Question: Please indicate a possible affordance area of the skateboard that can be used for carrying
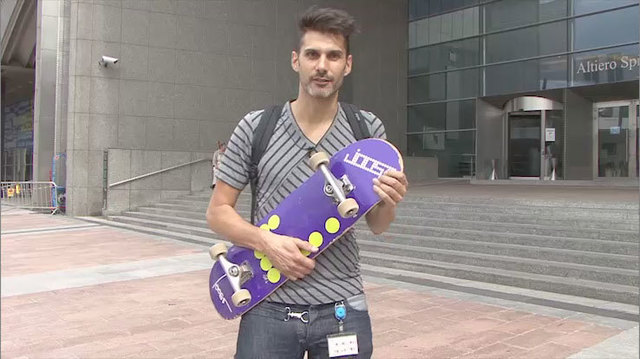
Answer: [206.5, 137.5, 402.5, 317.5]